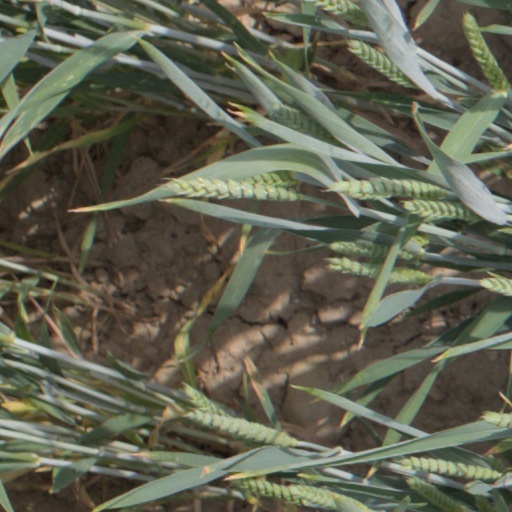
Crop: wheat